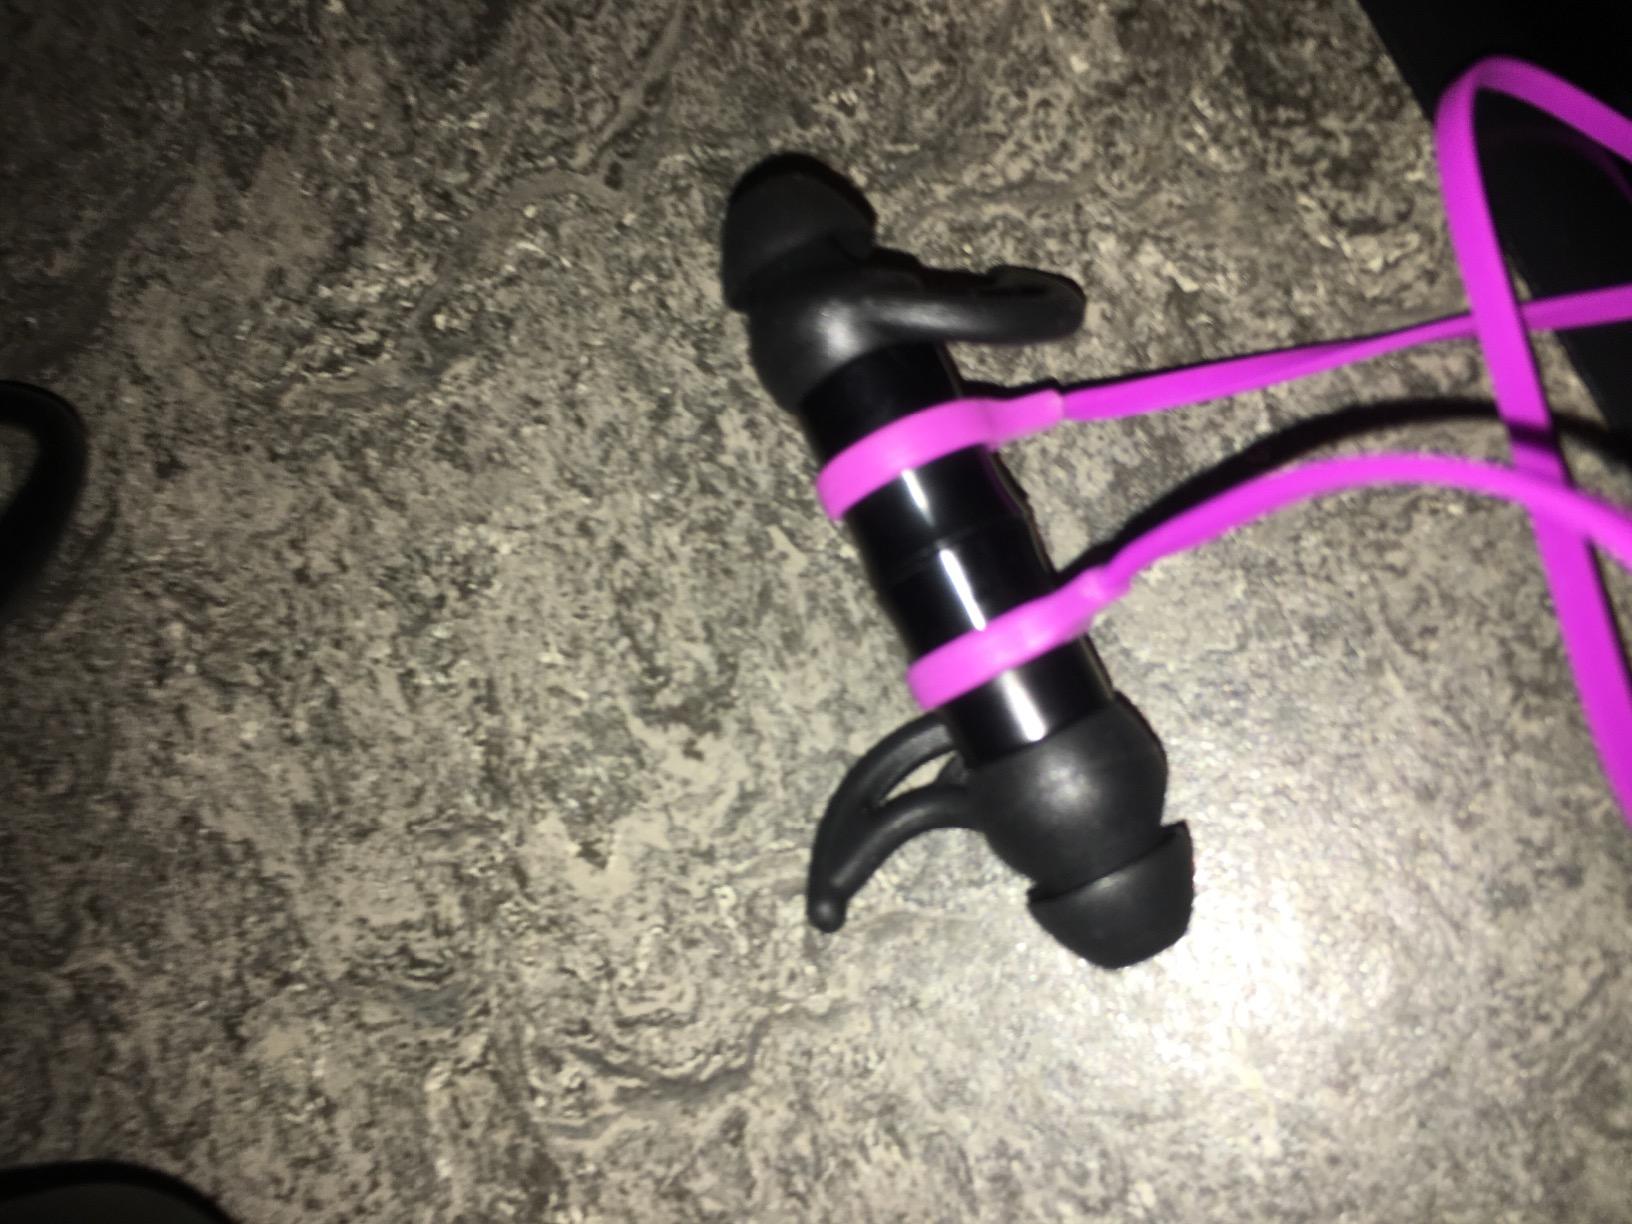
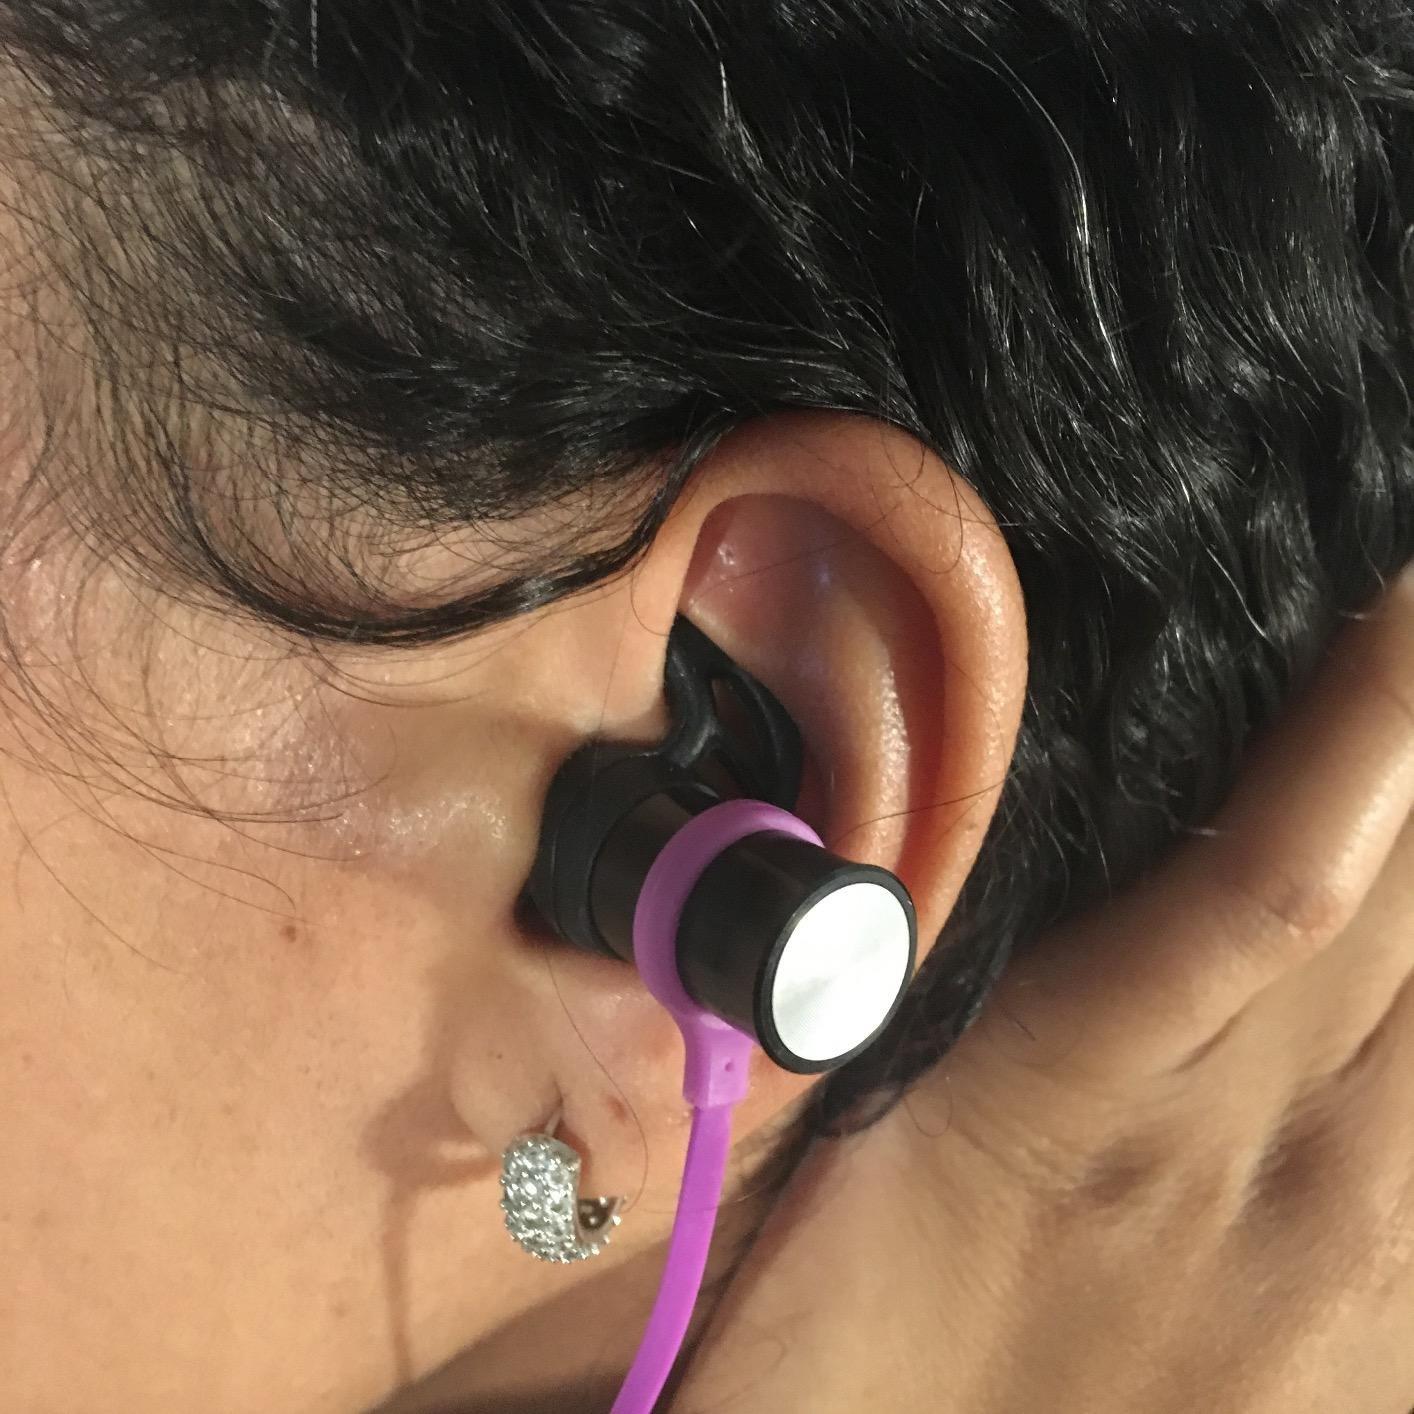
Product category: earbuds
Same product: yes